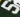
Number: 5